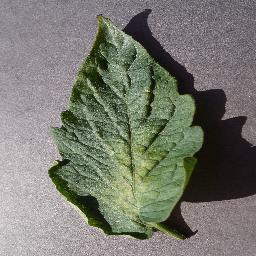
Label: Tomato___Spider_mites Two-spotted_spider_mite